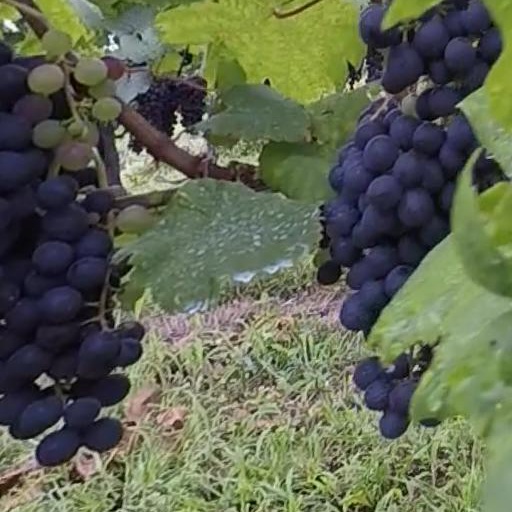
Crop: grape